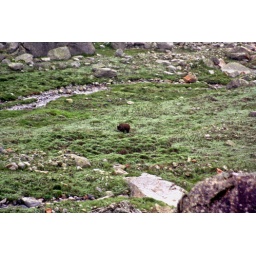
A Huge Himalayan Brown bear came visiting to the ground 100 feet below our camp at Odar Camping Grounds